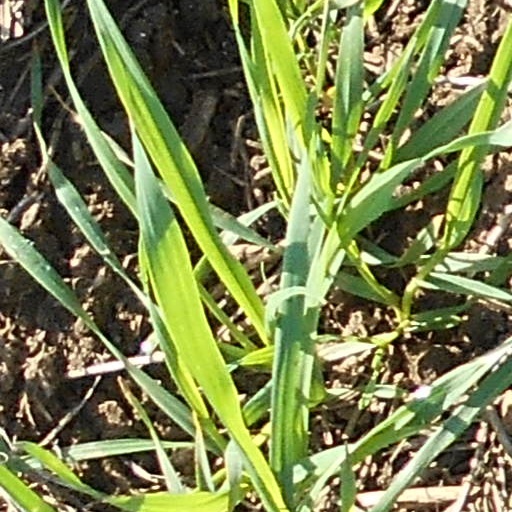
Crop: wheat